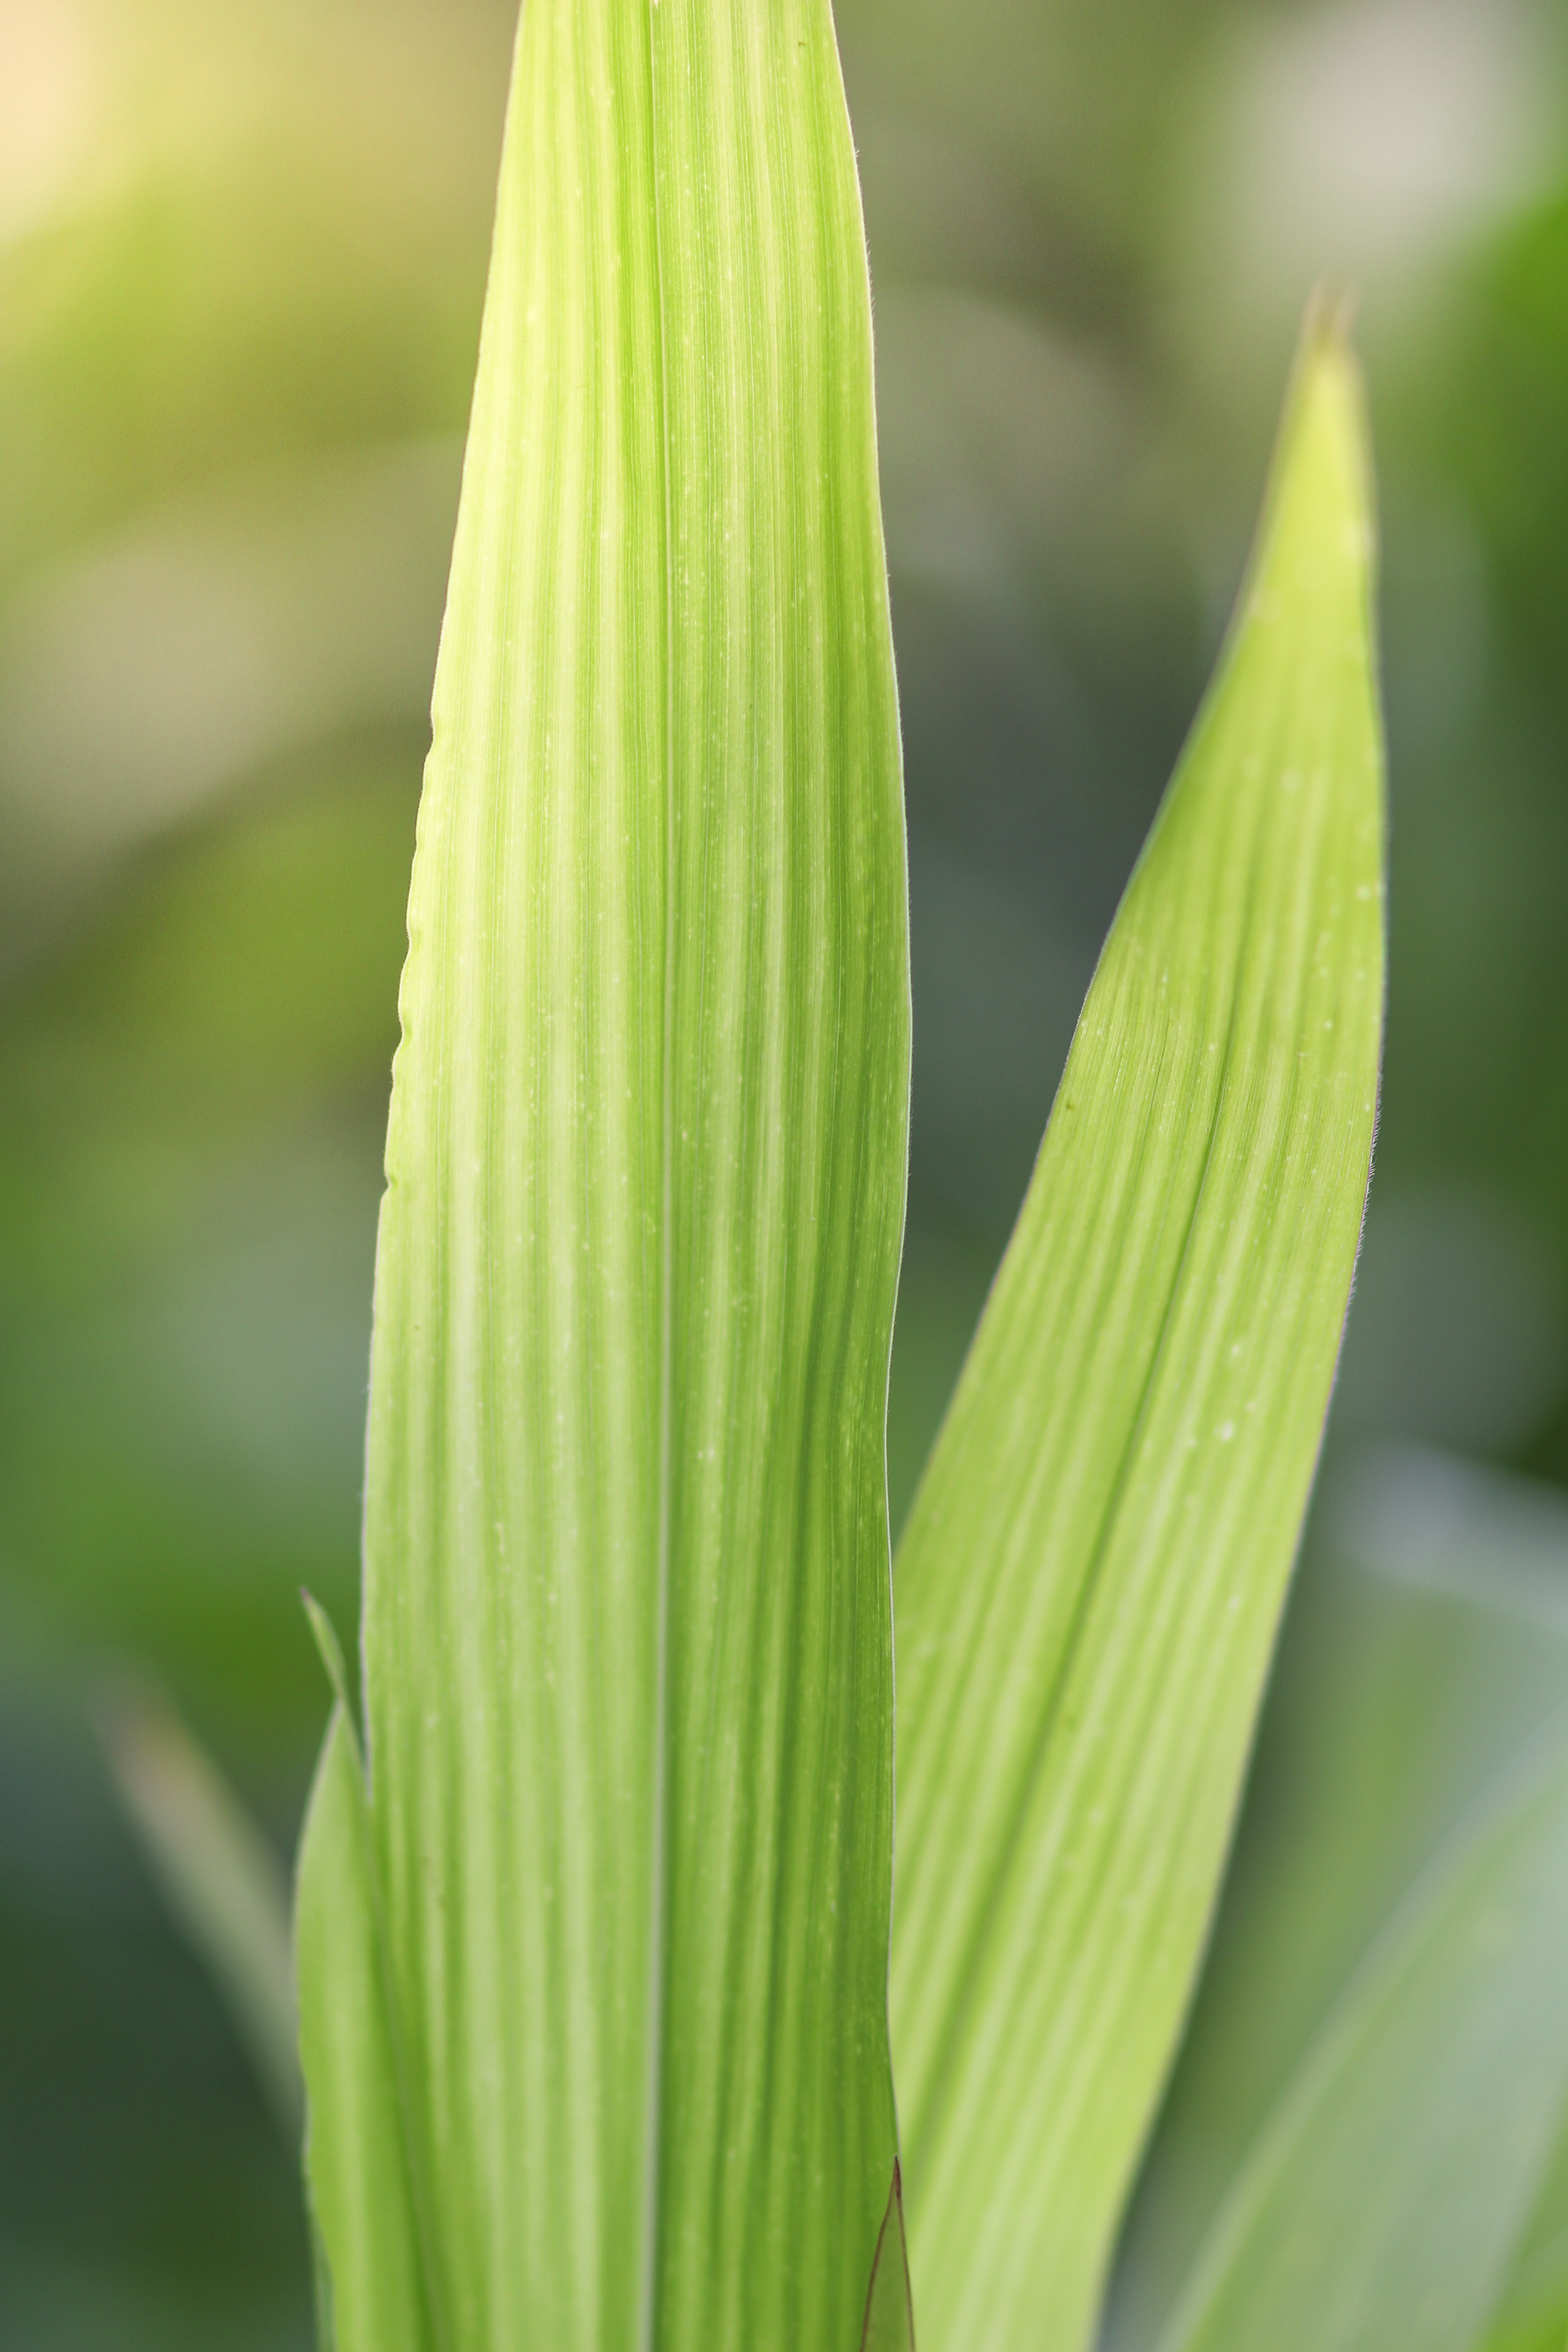
nature, growth, plant, farm, grain, stem, leaf, flower, petal, summer, ripe, rural, green, high, harvest, vegetable, autumn, weather, corn, botany, yellow, agriculture, closeup, flora, eco, close up, leaves, outdoors, fields, background, nutrition, climate, culture, day, production, bud, organic, arum, cultivated, environmental protection, macro photography, bio, mature, flowering plant, naturally, genetics, kukurudza, monocultures, a number of, grass family, plant stem, land plant, canna family